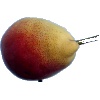
Label: Pear 2